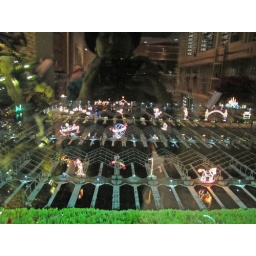
Taking photo of lights in the marina below through 7th floor window